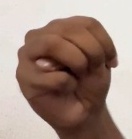
ASL sign: M